Bondowoso Rail and Train Museum

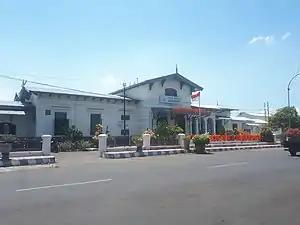
Bondowoso Rail and Train Museum, 2019

The Bondowoso Rail and Train Museum, is a museum located in the town of Bondowoso, Bondowoso Regency in East Java, Indonesia. The museum is located at the former Bondowoso Station, opened by "Staatsspoorwegen" on 1 October 1897 and was closed in 2004, along with the – railway line. The disused station was reopened as museum on 17 August 2016.